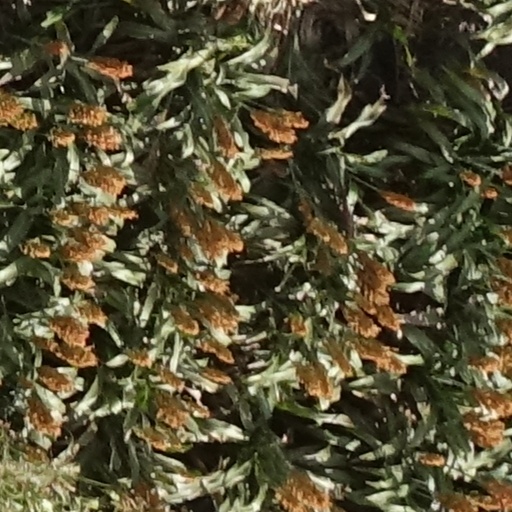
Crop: sorghum